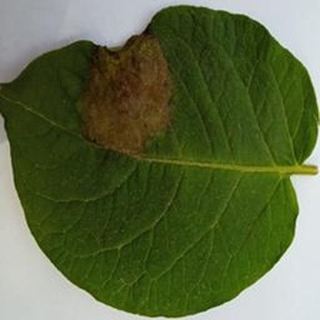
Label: potato_late_blight